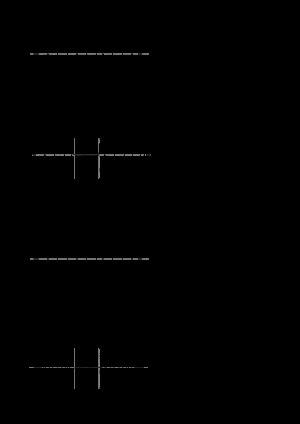
La respiration de Biot est une respiration anormale caractérisée par des groupes d'inspirations rapides et peu profondes, suivies de périodes d'apnée régulières ou irrégulières.
La respiration de Cheyne-Stokes est un rythme respiratoire périodique anormal caractérisé par l'alternance régulière de périodes d'apnée et d'hyperpnée : on note une augmentation progressive en crescendo du volume courant, suivie d'un decrescendo de la ventilation puis d'une apnée ou d'une hypopnée. Il s'agit d'un mécanisme compensatoire des modifications des pression partielles d'oxygène et de dioxyde de carbone.
La dyspnée de Kussmaul ou respiration de Kussmaul est une difficulté respiratoire profonde, souvent associée à une acidose métabolique sévère, notamment l'acidocétose diabétique, mais aussi parfois à une insuffisance rénale.